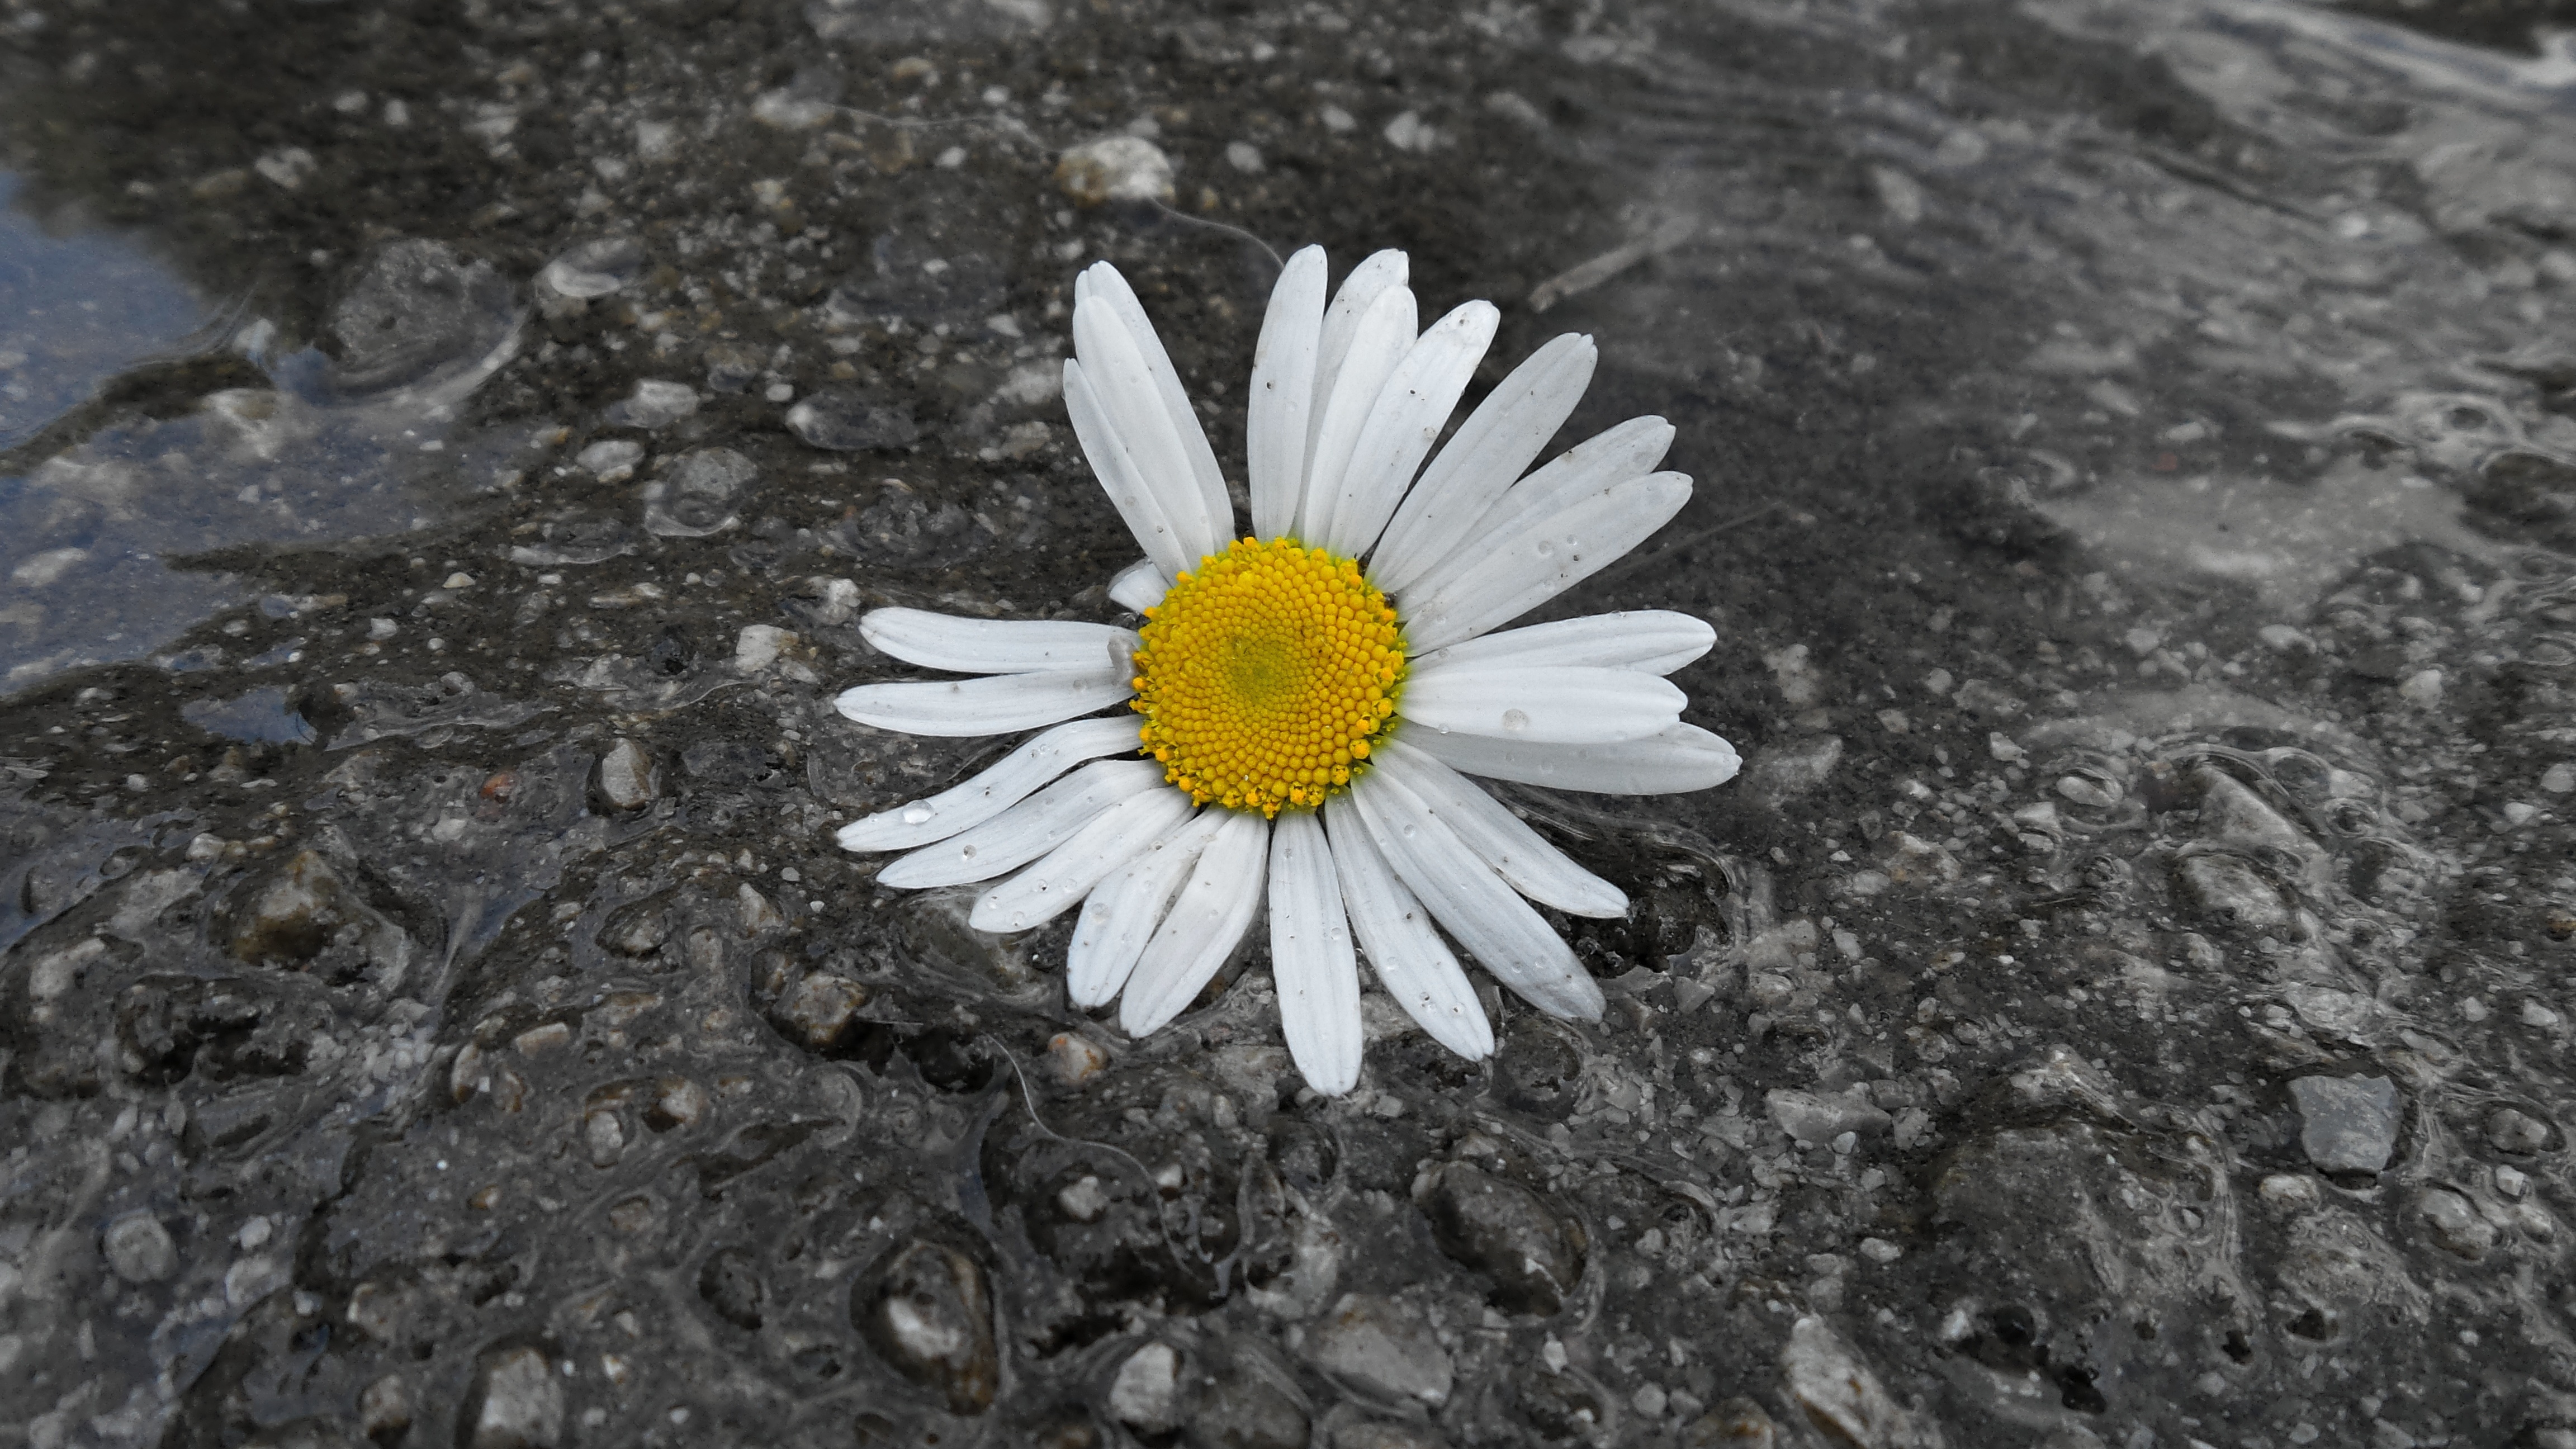
nature, black and white, plant, photography, leaf, flower, petal, daisy, soil, monochrome, flora, wildflower, close up, bila, macro photography, flowering plant, daisy family, oxeye daisy, monochrome photography, land plant